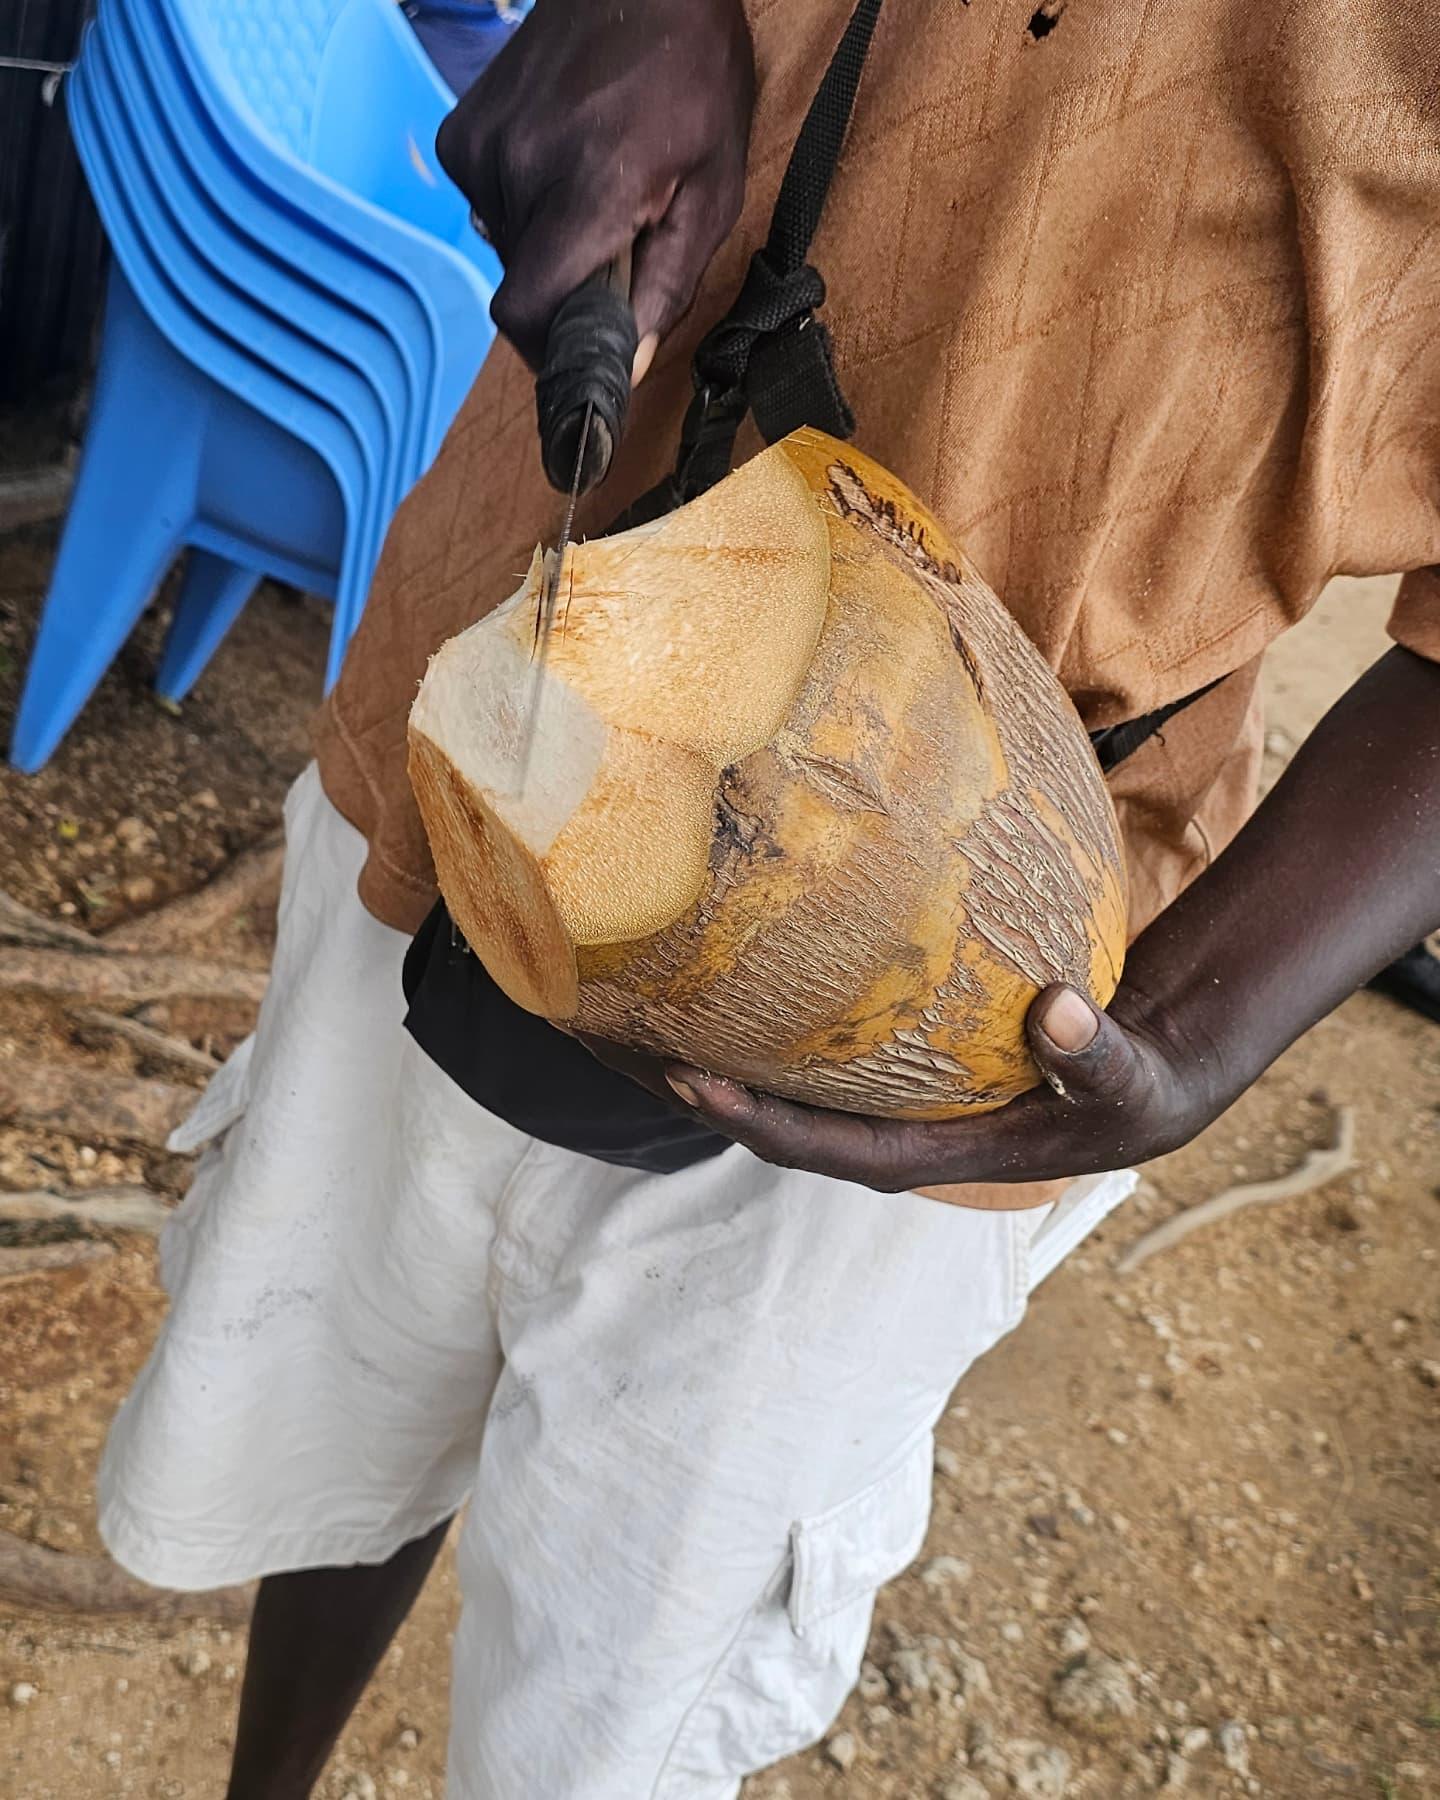
Mwanaume aliyevalia kaptura nyeupe na shati ya hudhurungi, ameshika dafu kubwa mkononi akilitayarisha kwa kutumia kisu. Nyuma yake kuna viti za kukalia za plastiki za rangi ya samawati.